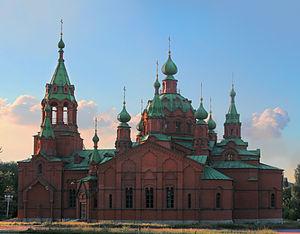
Tcheliabinsk est une ville de Russie, en Sibérie occidentale, située non loin des monts Oural. Elle est la capitale administrative de l'oblast de Tcheliabinsk. Sa population s’élevait à 1 192 036 habitants en 2016.